Cuban intervention in Angola

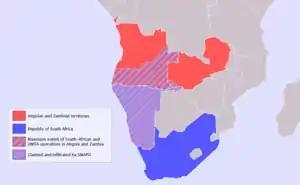
Scope of SADF-operations.

With Operation Carlota, Cuba became a major player in the conflict. Unlike its foreign engagements in the sixties this was no secret operation. Castro decided to support the MPLA in all openness, sending special forces and 35,000 infantry by the end of 1976, deploying them at Cuba's own expense and with its own means from November 1975 to January 1976. As on its previous missions, all personnel were volunteers and the call-up was extremely popular.